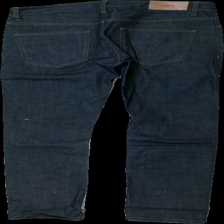
View: back
Type: Jeans
Category: Men
Brand: Bläck
Colors: Blue
Material: 100% Cotton
Cut: Regular
Trend: Denim
Price range: 100-150
Recommended usage: Reuse
Description: Blue jeans